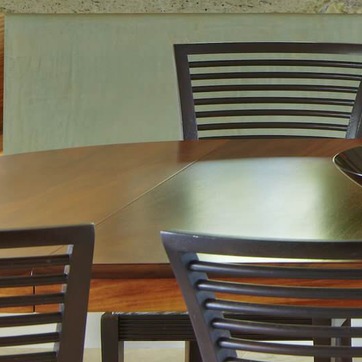
Material: wood